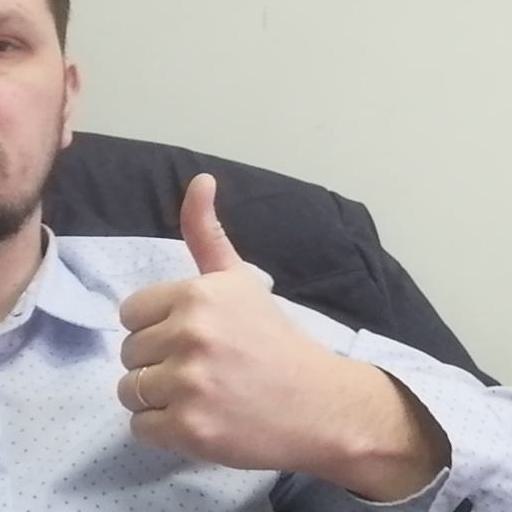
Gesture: like